Kjerringøy Church

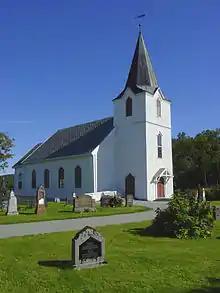
View of the church

Kjerringøy Church is a parish church of the Church of Norway in Bodø Municipality in Nordland county, Norway. It is located in the village of Kjerringøy. It is one of the two churches for the "Kjerringøy og Rønvik" parish which is part of the Bodø domprosti (deanery) in the Diocese of Sør-Hålogaland. The white, wooden church was built in a long church style in 1883 using plans drawn up by the architect J. E. Olsen. The church seats about 300 people and it has one worship service every three weeks.